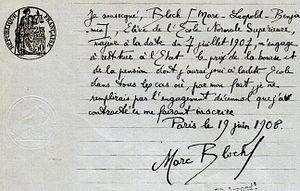
Engagement de servir l'État pendant 10 ans signé par Marc Bloch à son entrée à l'École normale supérieure.
Marc Léopold Benjamin Bloch, né le 6 juillet 1886 à Lyon et mort le 16 juin 1944 à Saint-Didier-de-Formans, est un historien français, fondateur avec Lucien Febvre des Annales d'histoire économique et sociale en 1929. Marc Bloch a donné à l'école historique française une renommée qui s'étend bien au-delà de l'Europe.